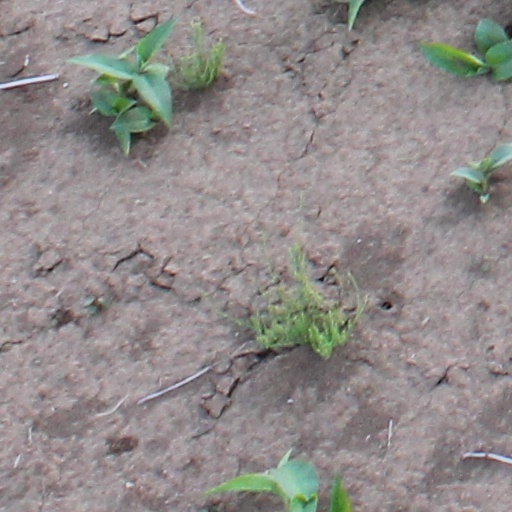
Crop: wheat